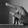
ASL letter: P